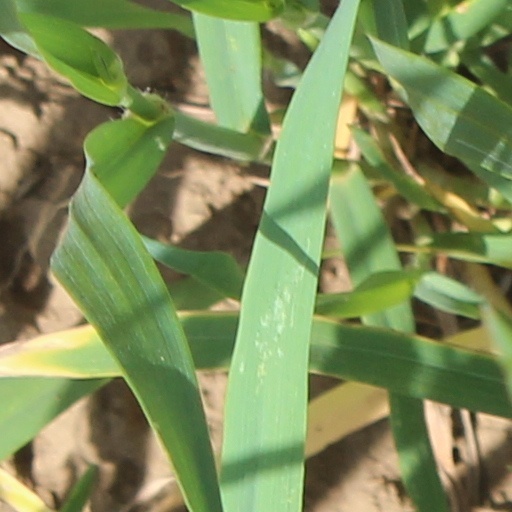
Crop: wheat